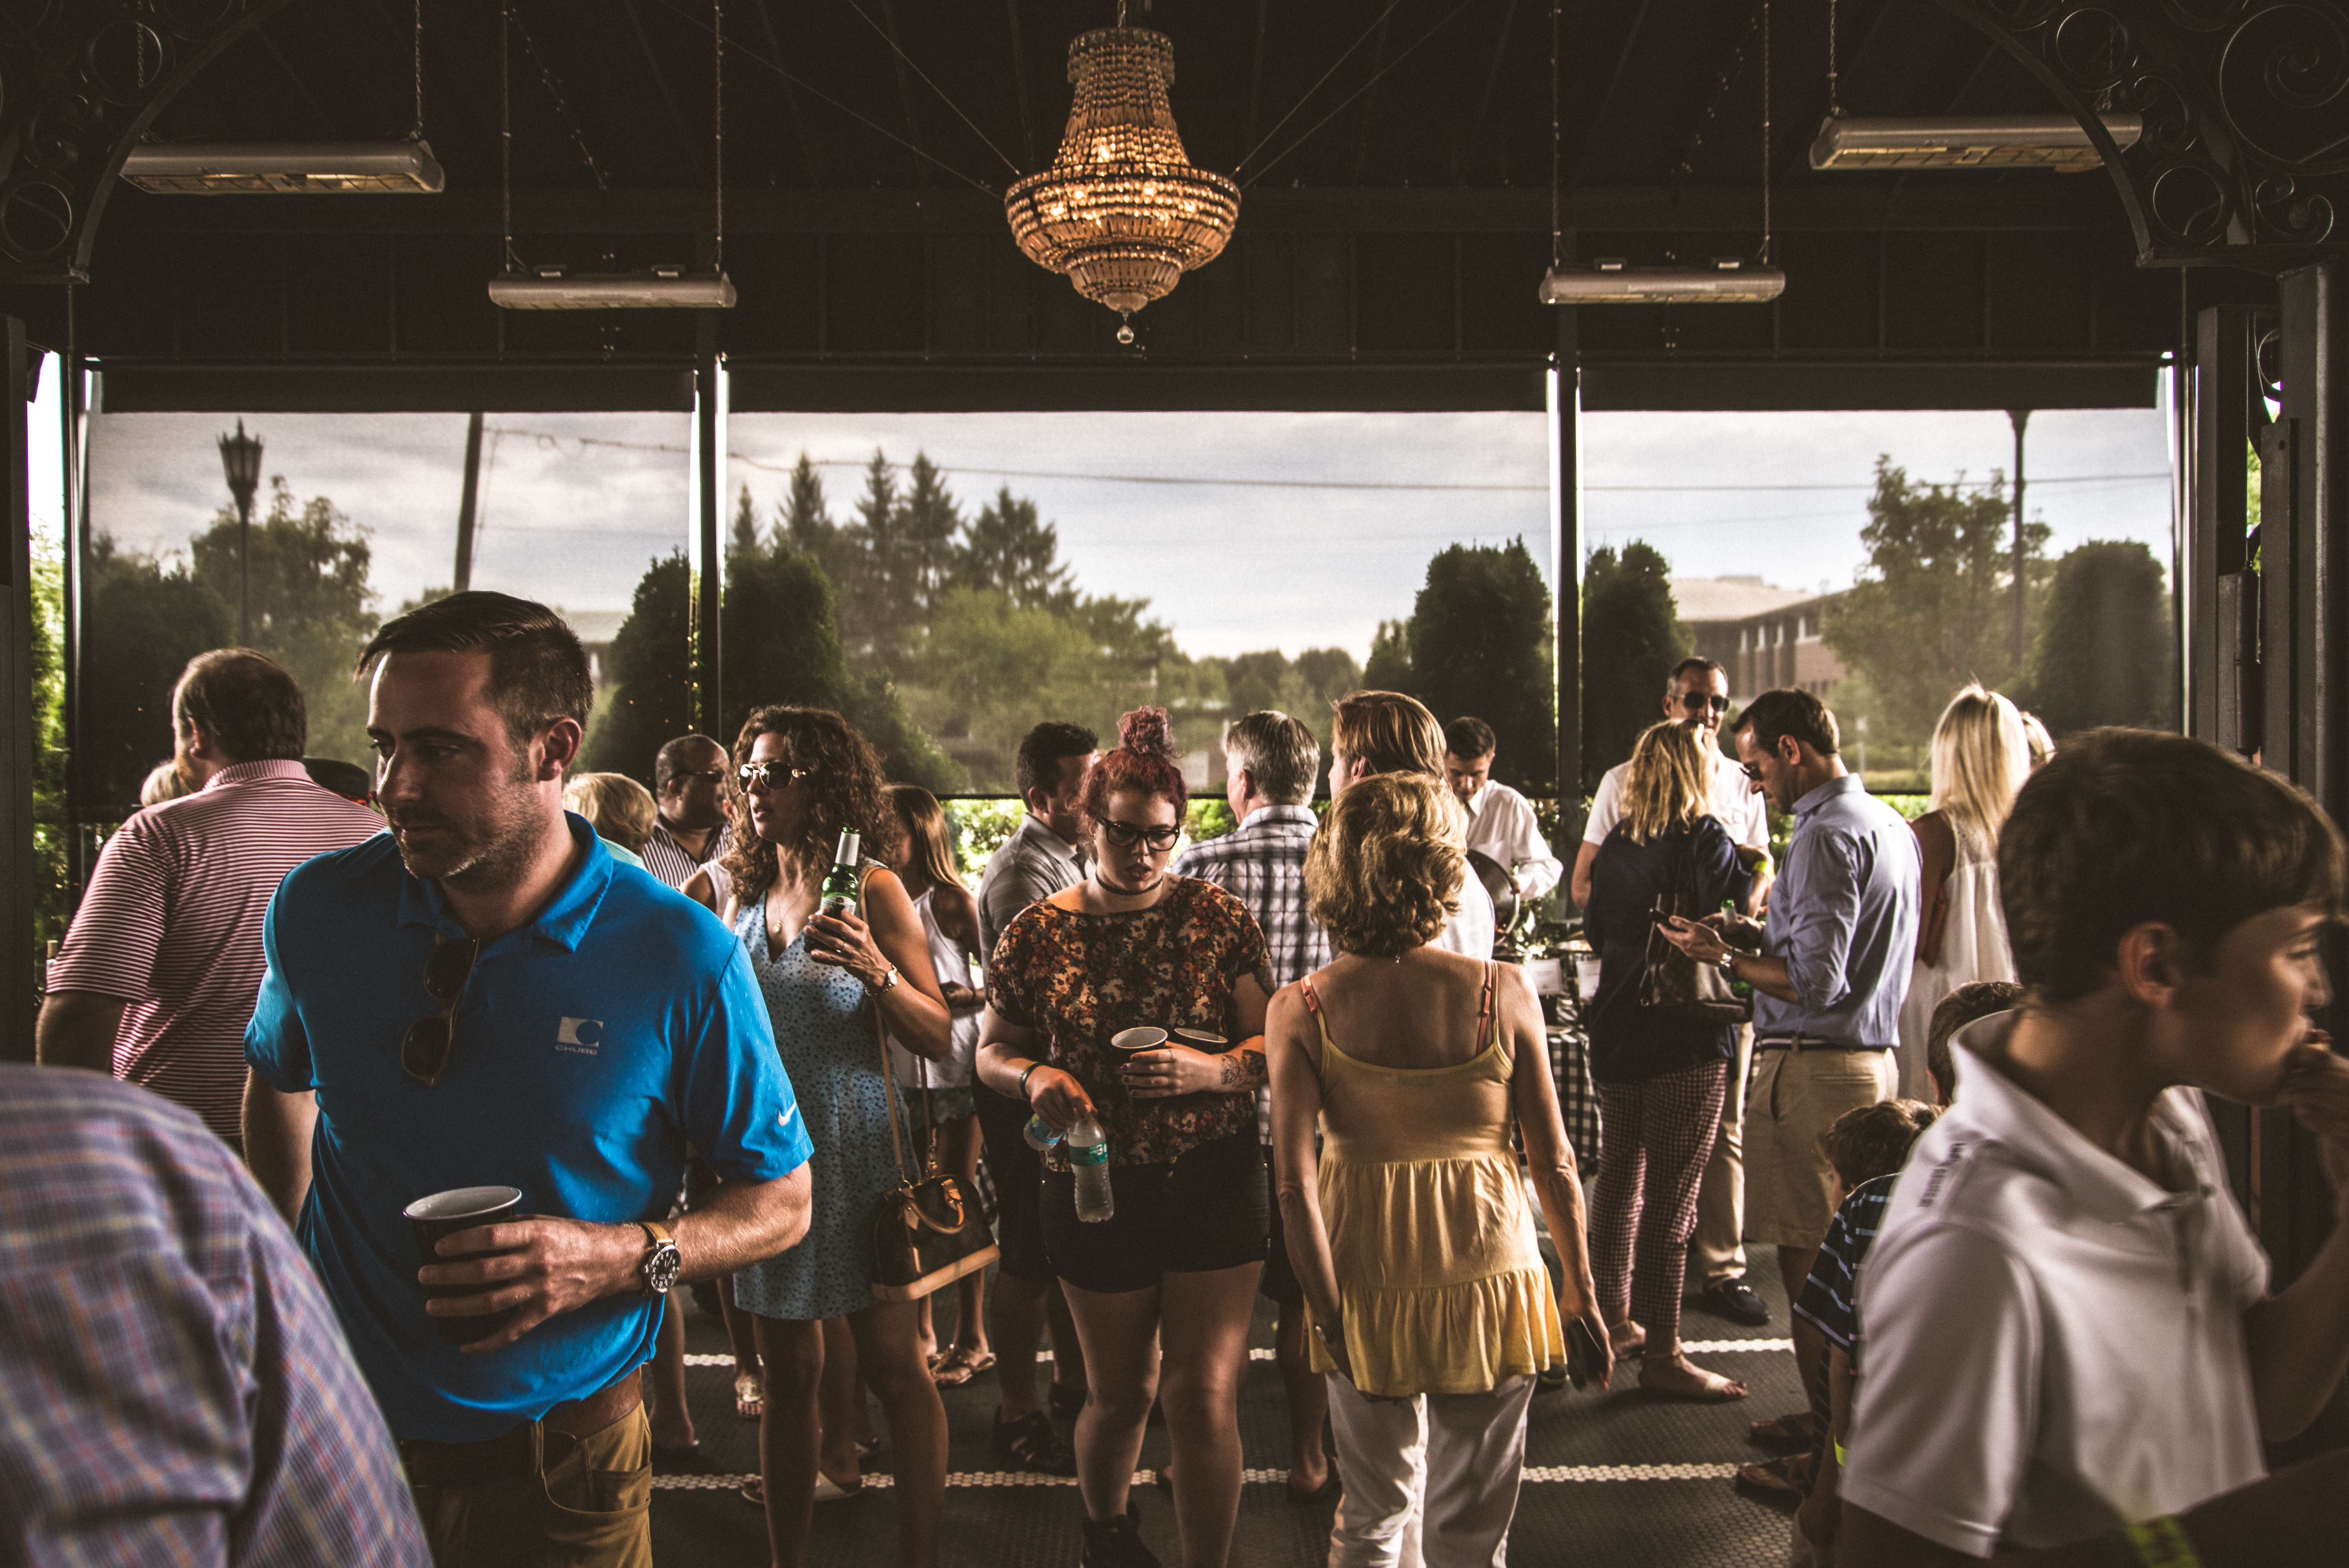
crowd, musician, social group